Manuel Machado (football manager)

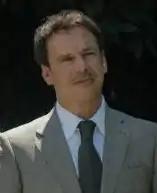
Machado in 2012

Manuel António Marques Machado (born 4 December 1955) is a Portuguese football manager.